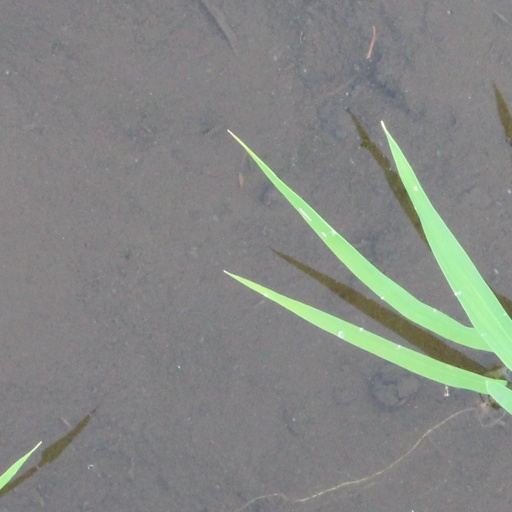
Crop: rice